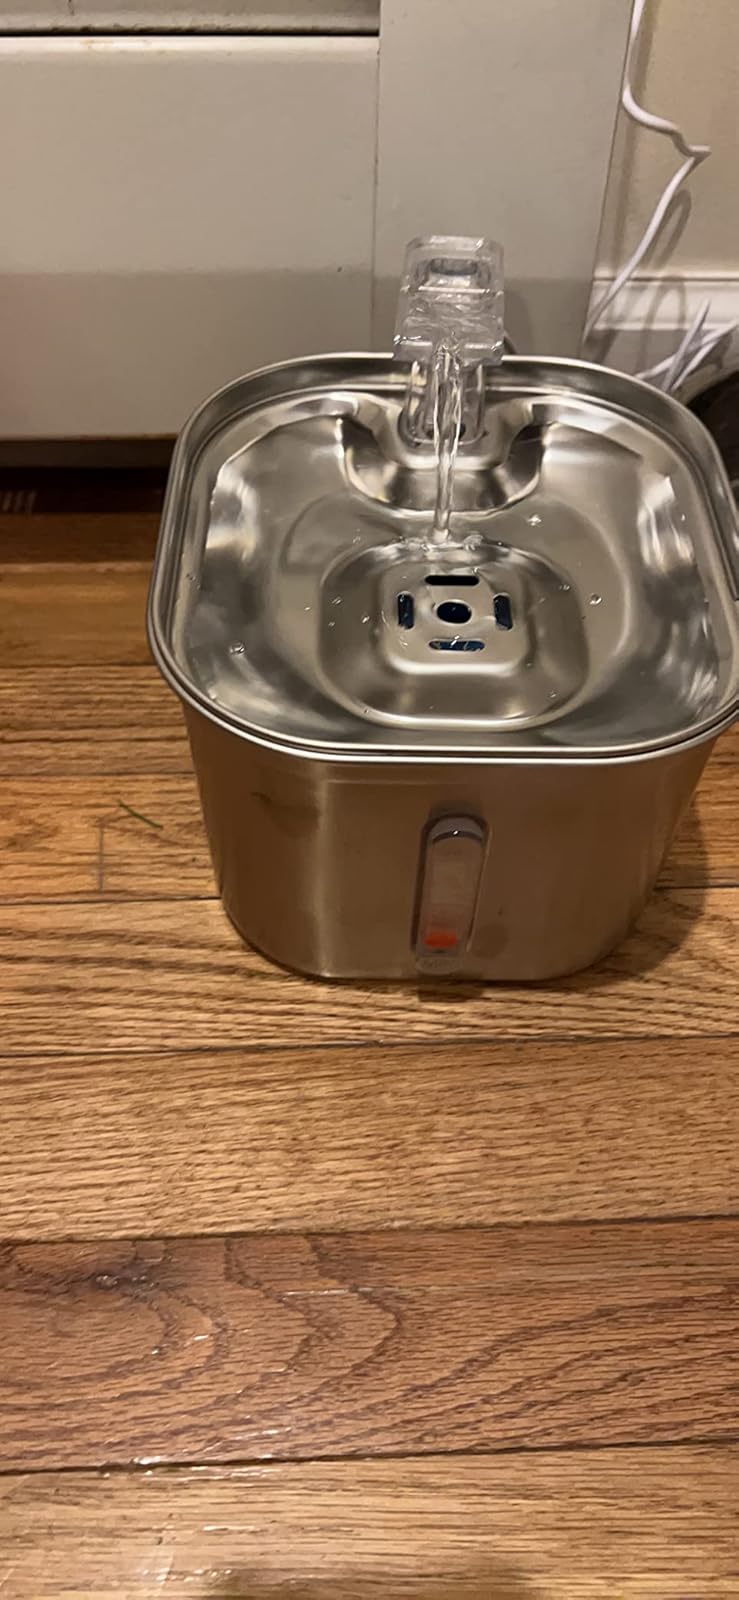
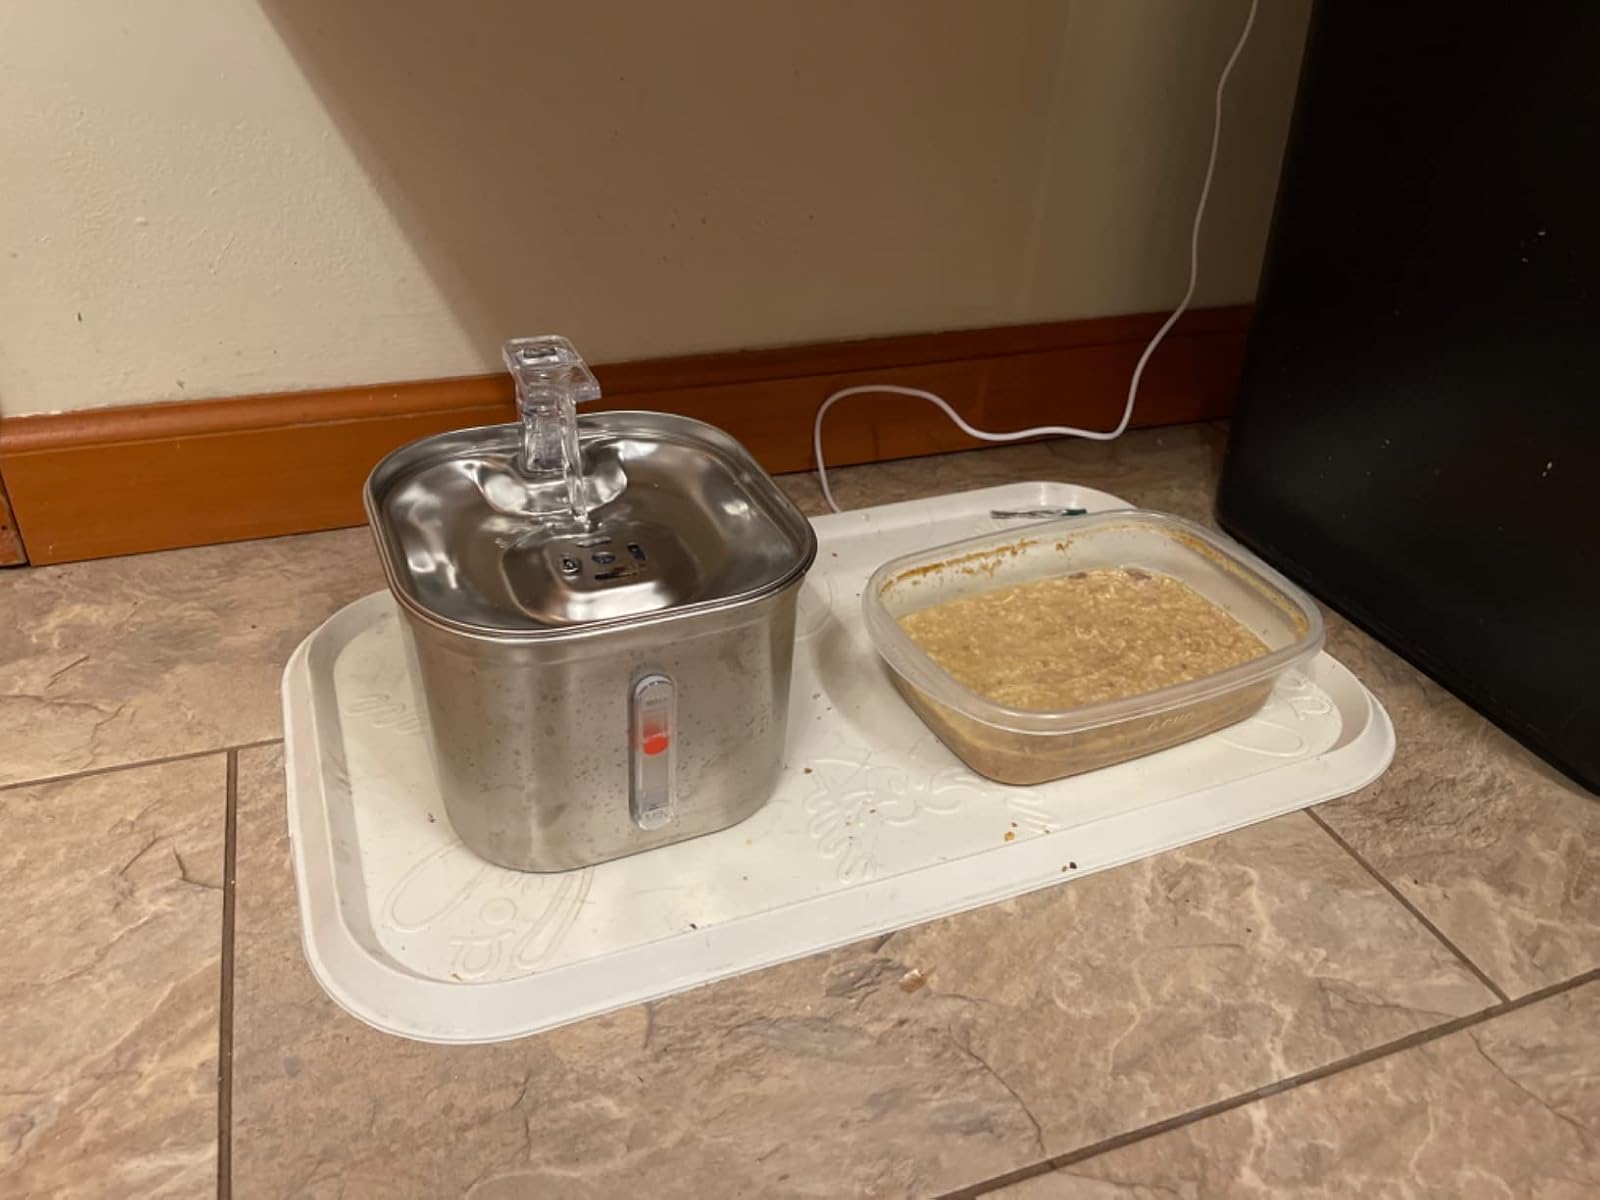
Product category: items_bowl
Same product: yes